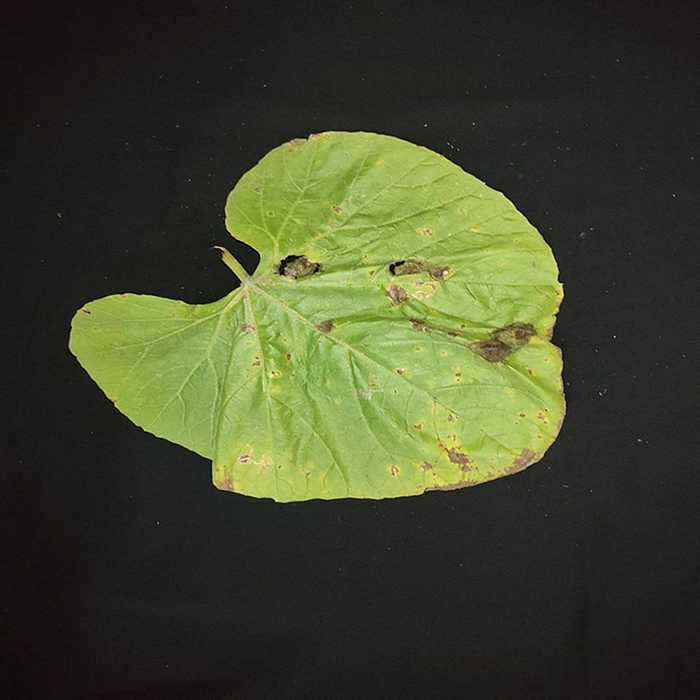
Plant: Bottle gourd
Label: Downey mildew